Roger Kerr

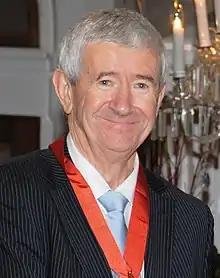
Kerr in August 2011

Roger Lawrence Kerr (17 January 1945 – 28 October 2011), a public policy and business leader, was the executive director of the New Zealand Business Roundtable, a free-market think-tank based in Wellington, New Zealand.